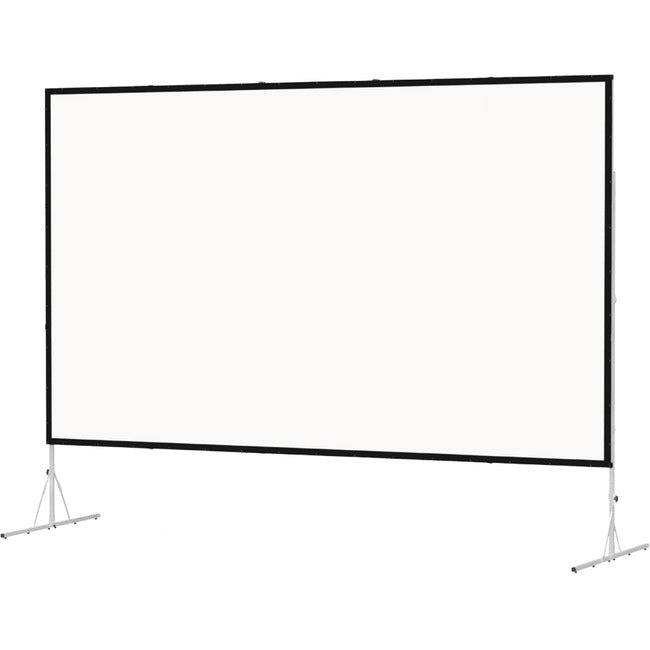
Da-Lite Fast-Fold Deluxe 119" Replacement Surface
Da-Lite Fast-Fold Deluxe 119" Replacement Surface Replacement or additional screen surfaces for Fast-Fold Deluxe frames. 119" display is ideal for a large gathering of people Offers optimal viewing with excellent color rendition and image contrast with low reflectance Enjoy a truly cinematic performance with the 16:9 aspect ratio Product Type: Replacement Surface Environmentally Friendly: Yes Environmental Certification: GREENGUARD Country Of Origin: United States Brand Name: Da-Lite Manufacturer: Legrand Group Product Name: Fast-Fold Deluxe Replacement Surface Product Line: Fast-Fold Deluxe Manufacturer Part Number: 90805 Manufacturer Website Address: http://www.legrand.us Limited Warranty: 1 Year
Brand: Legrand Group
Category: Electronics > Video > Video Accessories > Projector Accessories > Projection Screens